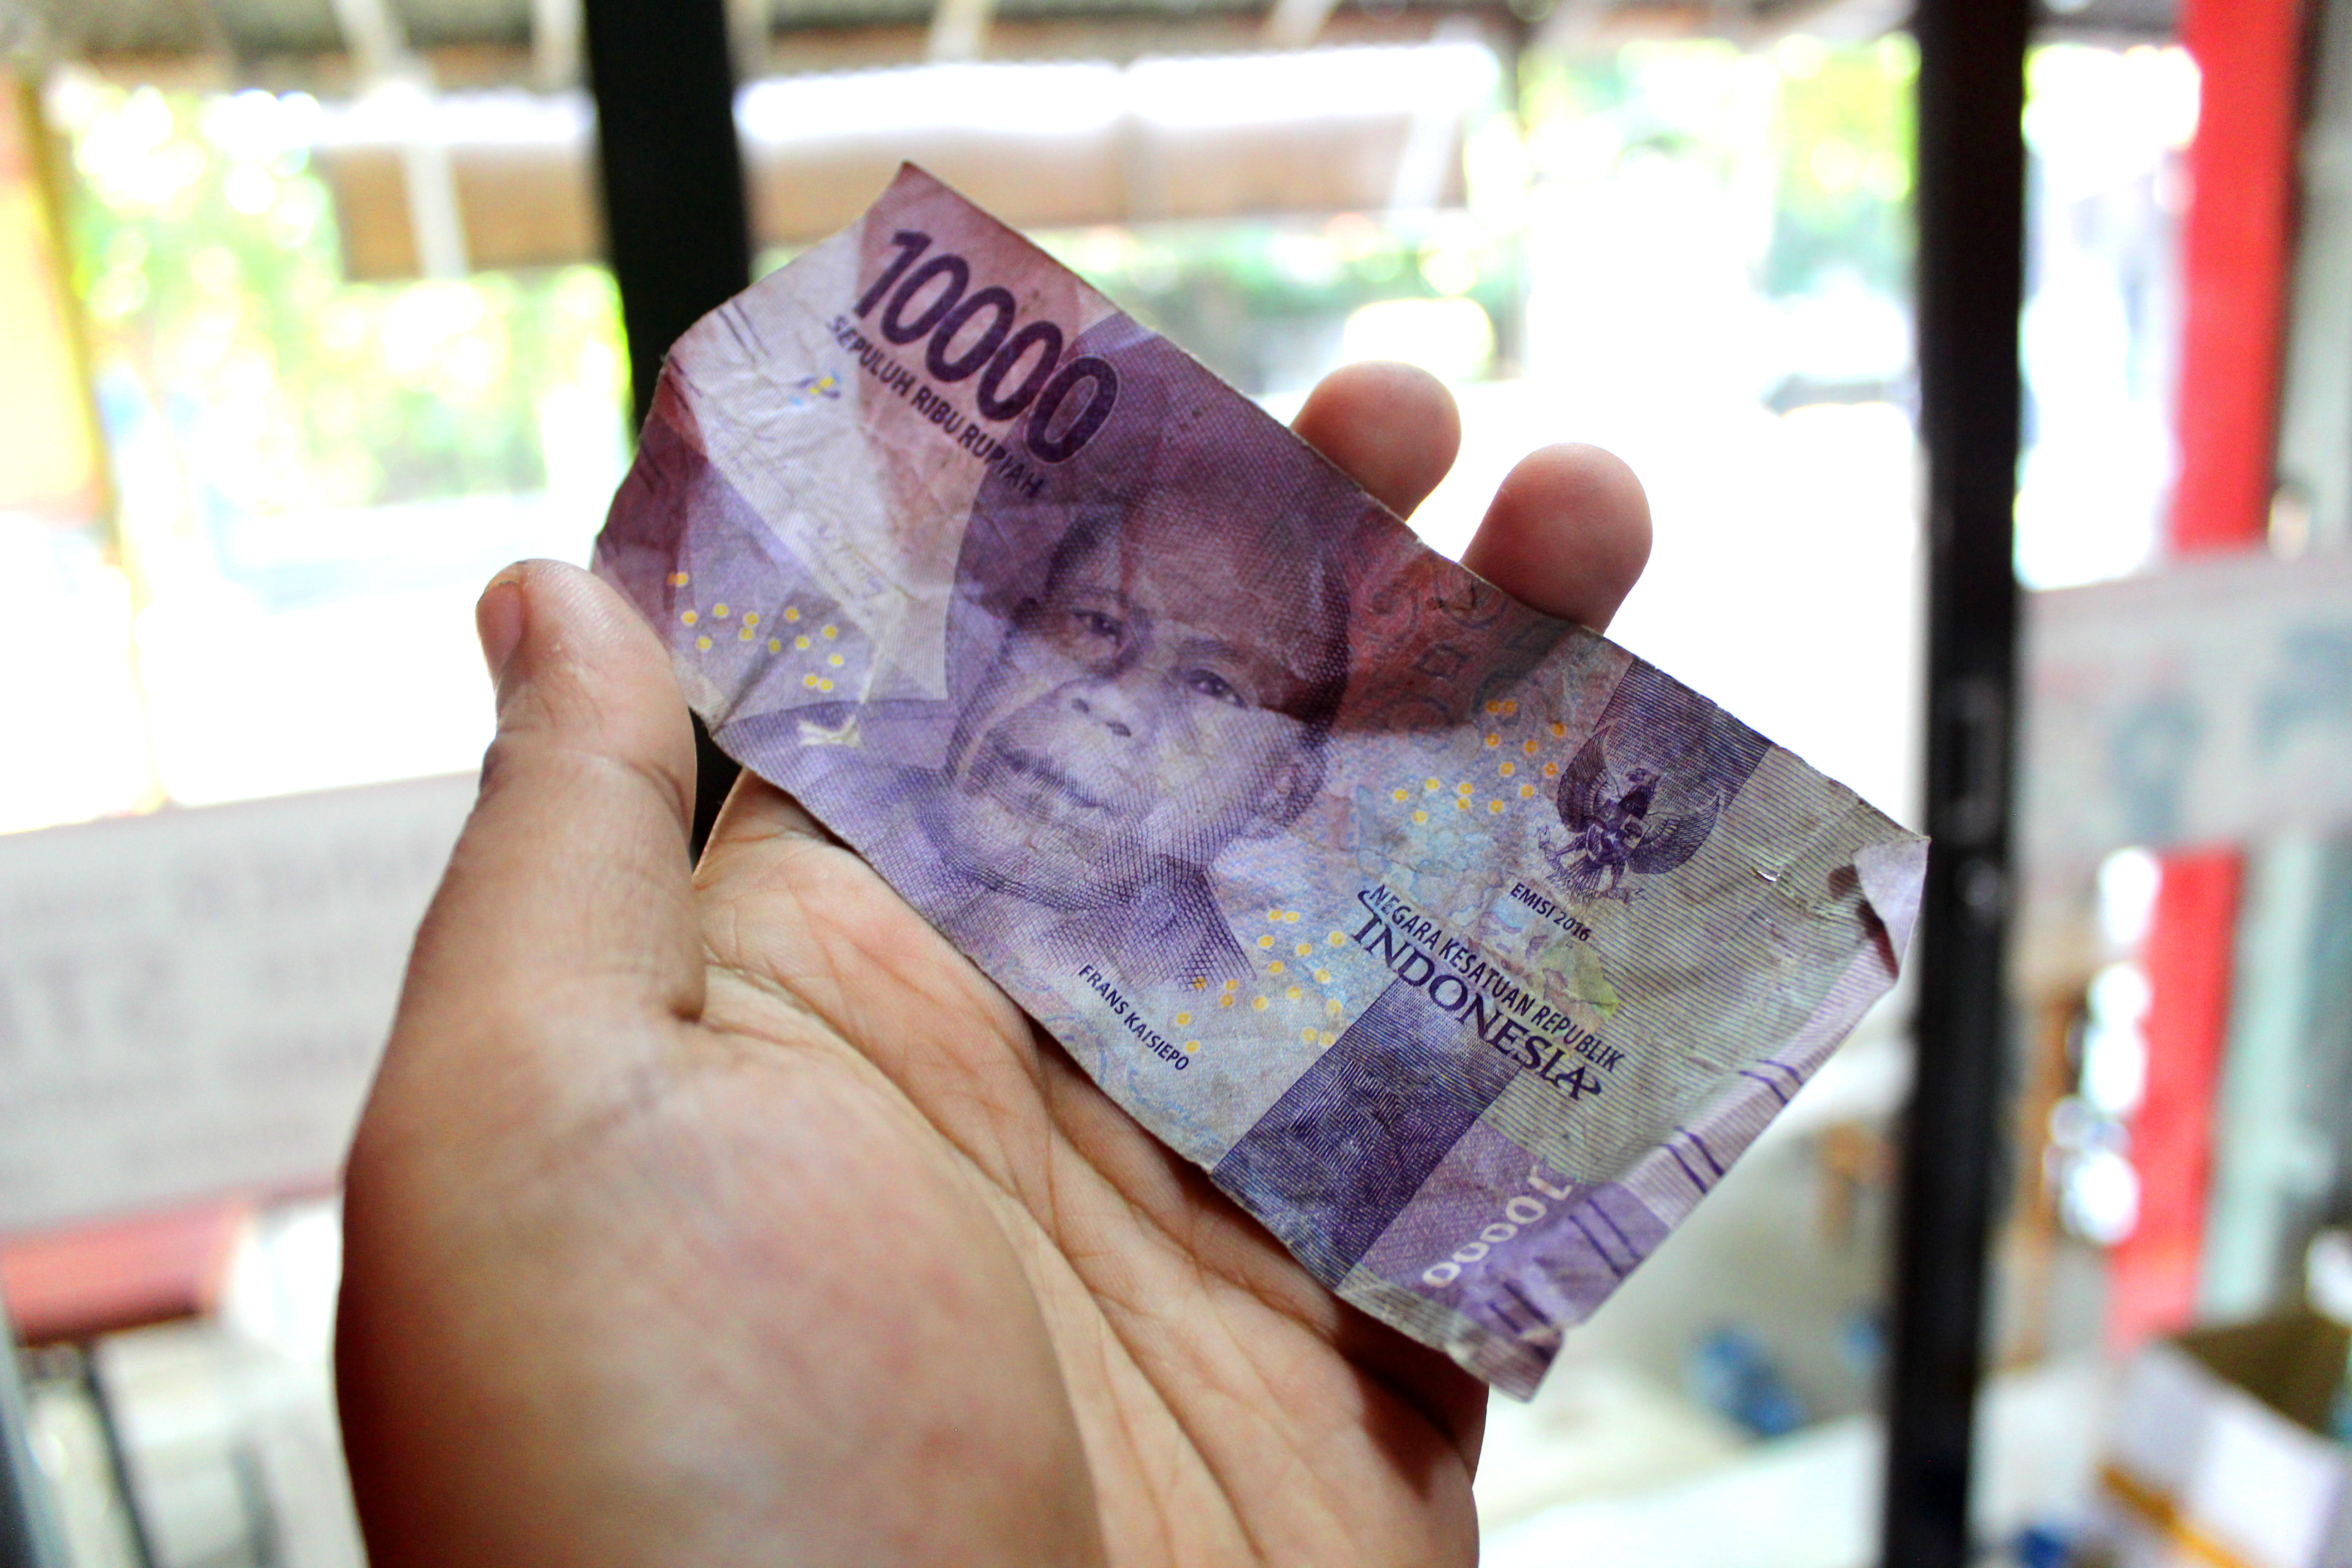
money, rupiah, hand, hold, poor, indonesia, purple, cash